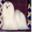
Label: dog